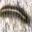
Label: caterpillar